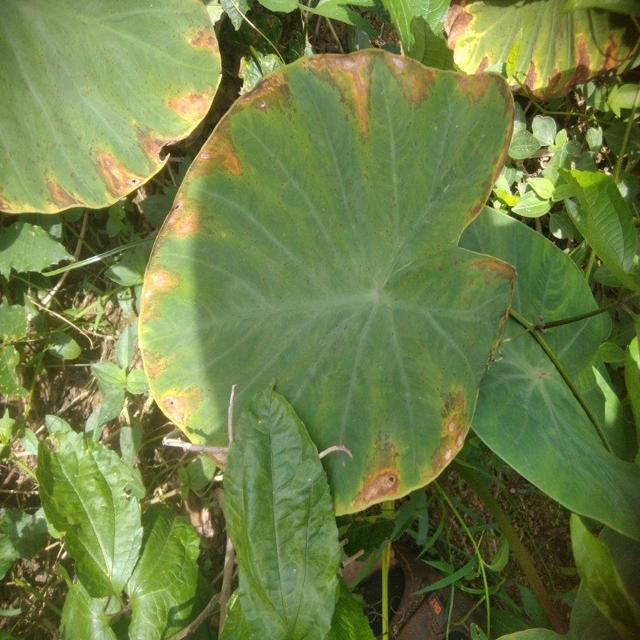
Label: Mid_Blight